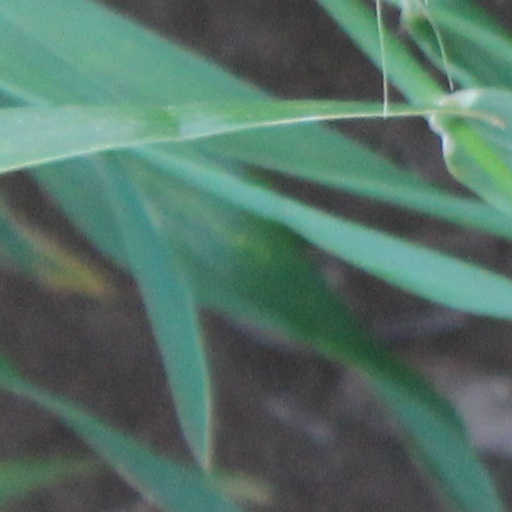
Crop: wheat